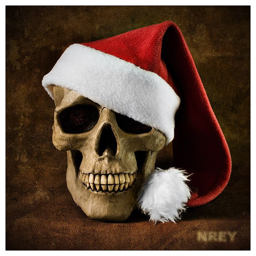
film character added to a skull .